MJ Melendez

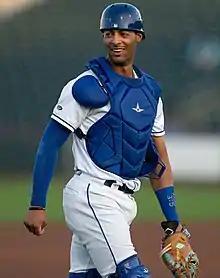
Melendez with the Omaha Storm Chasers in 2021

On November 19, 2021, the Royals selected Melendez's contract and added him to the 40-man roster. He returned to Omaha to begin the 2022 season.